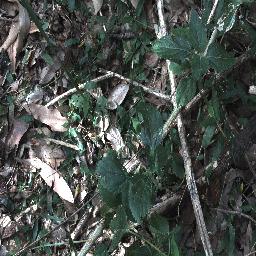
Label: lantana